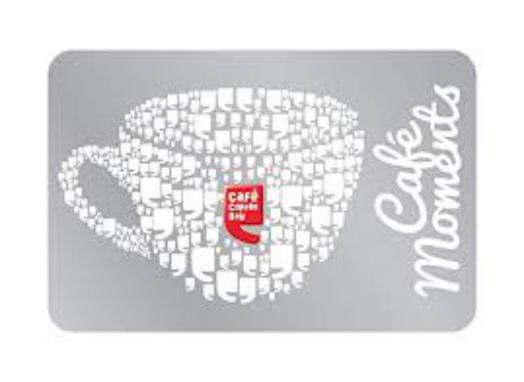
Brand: Cafe Coffee Day
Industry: Food